French language in the United States

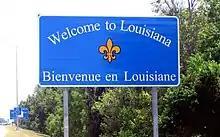
Bilingual road sign in Louisiana

There are three major groups of French dialects that emerged in what is now the United States: Louisiana French, Missouri French, and New England French (essentially a variant of Canadian French).